International Centre for Higher Education Research Kassel

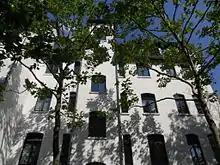
Back view of INCHER-Kassel

INCHER-Kassel was initially established in 1978 as the Centre for Research on Higher Education and Work (Wissenschaftliches Zentrum für Berufs- und Hochschulforschung – WZI) at the University of Kassel (formerly known as Kassel Polytechnic University). It was conceived to carry out a continuous scientific reflection about practical problems in higher education institutions and provide essential scientific inputs in order to achieve academic objectives and effect changes.